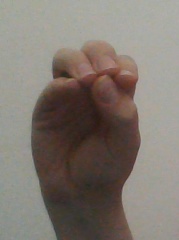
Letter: ha